Army School of Equitation

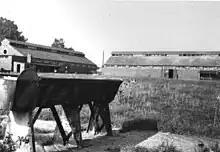
The stables of the Army School of Equitation photographed in 1974

In December 1922, the Cavalry School, based at Netheravon in Wiltshire, was amalgamated with the Royal Artillery Riding Establishment to become the Army School of Equitation, which was given a military camp at Weedon, alongside the Military Ordnance Depot there dating from 1805, the central small arms depot of the British Army.